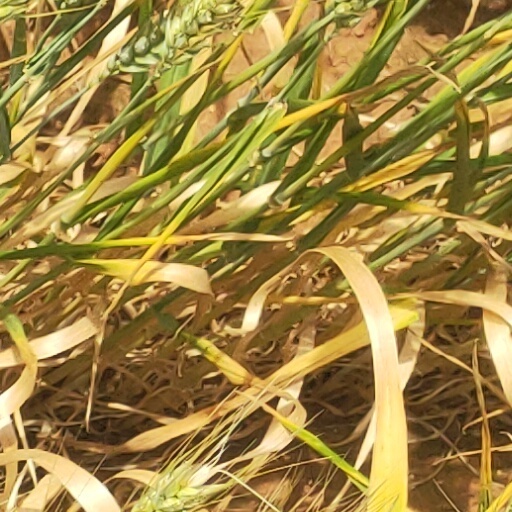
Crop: wheat